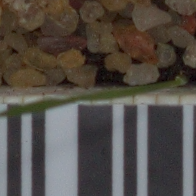
Label: black_grass